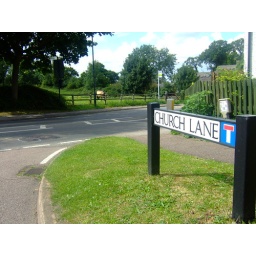
Church Lane road sign in Letchworth Garden City